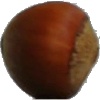
Label: nut_forest